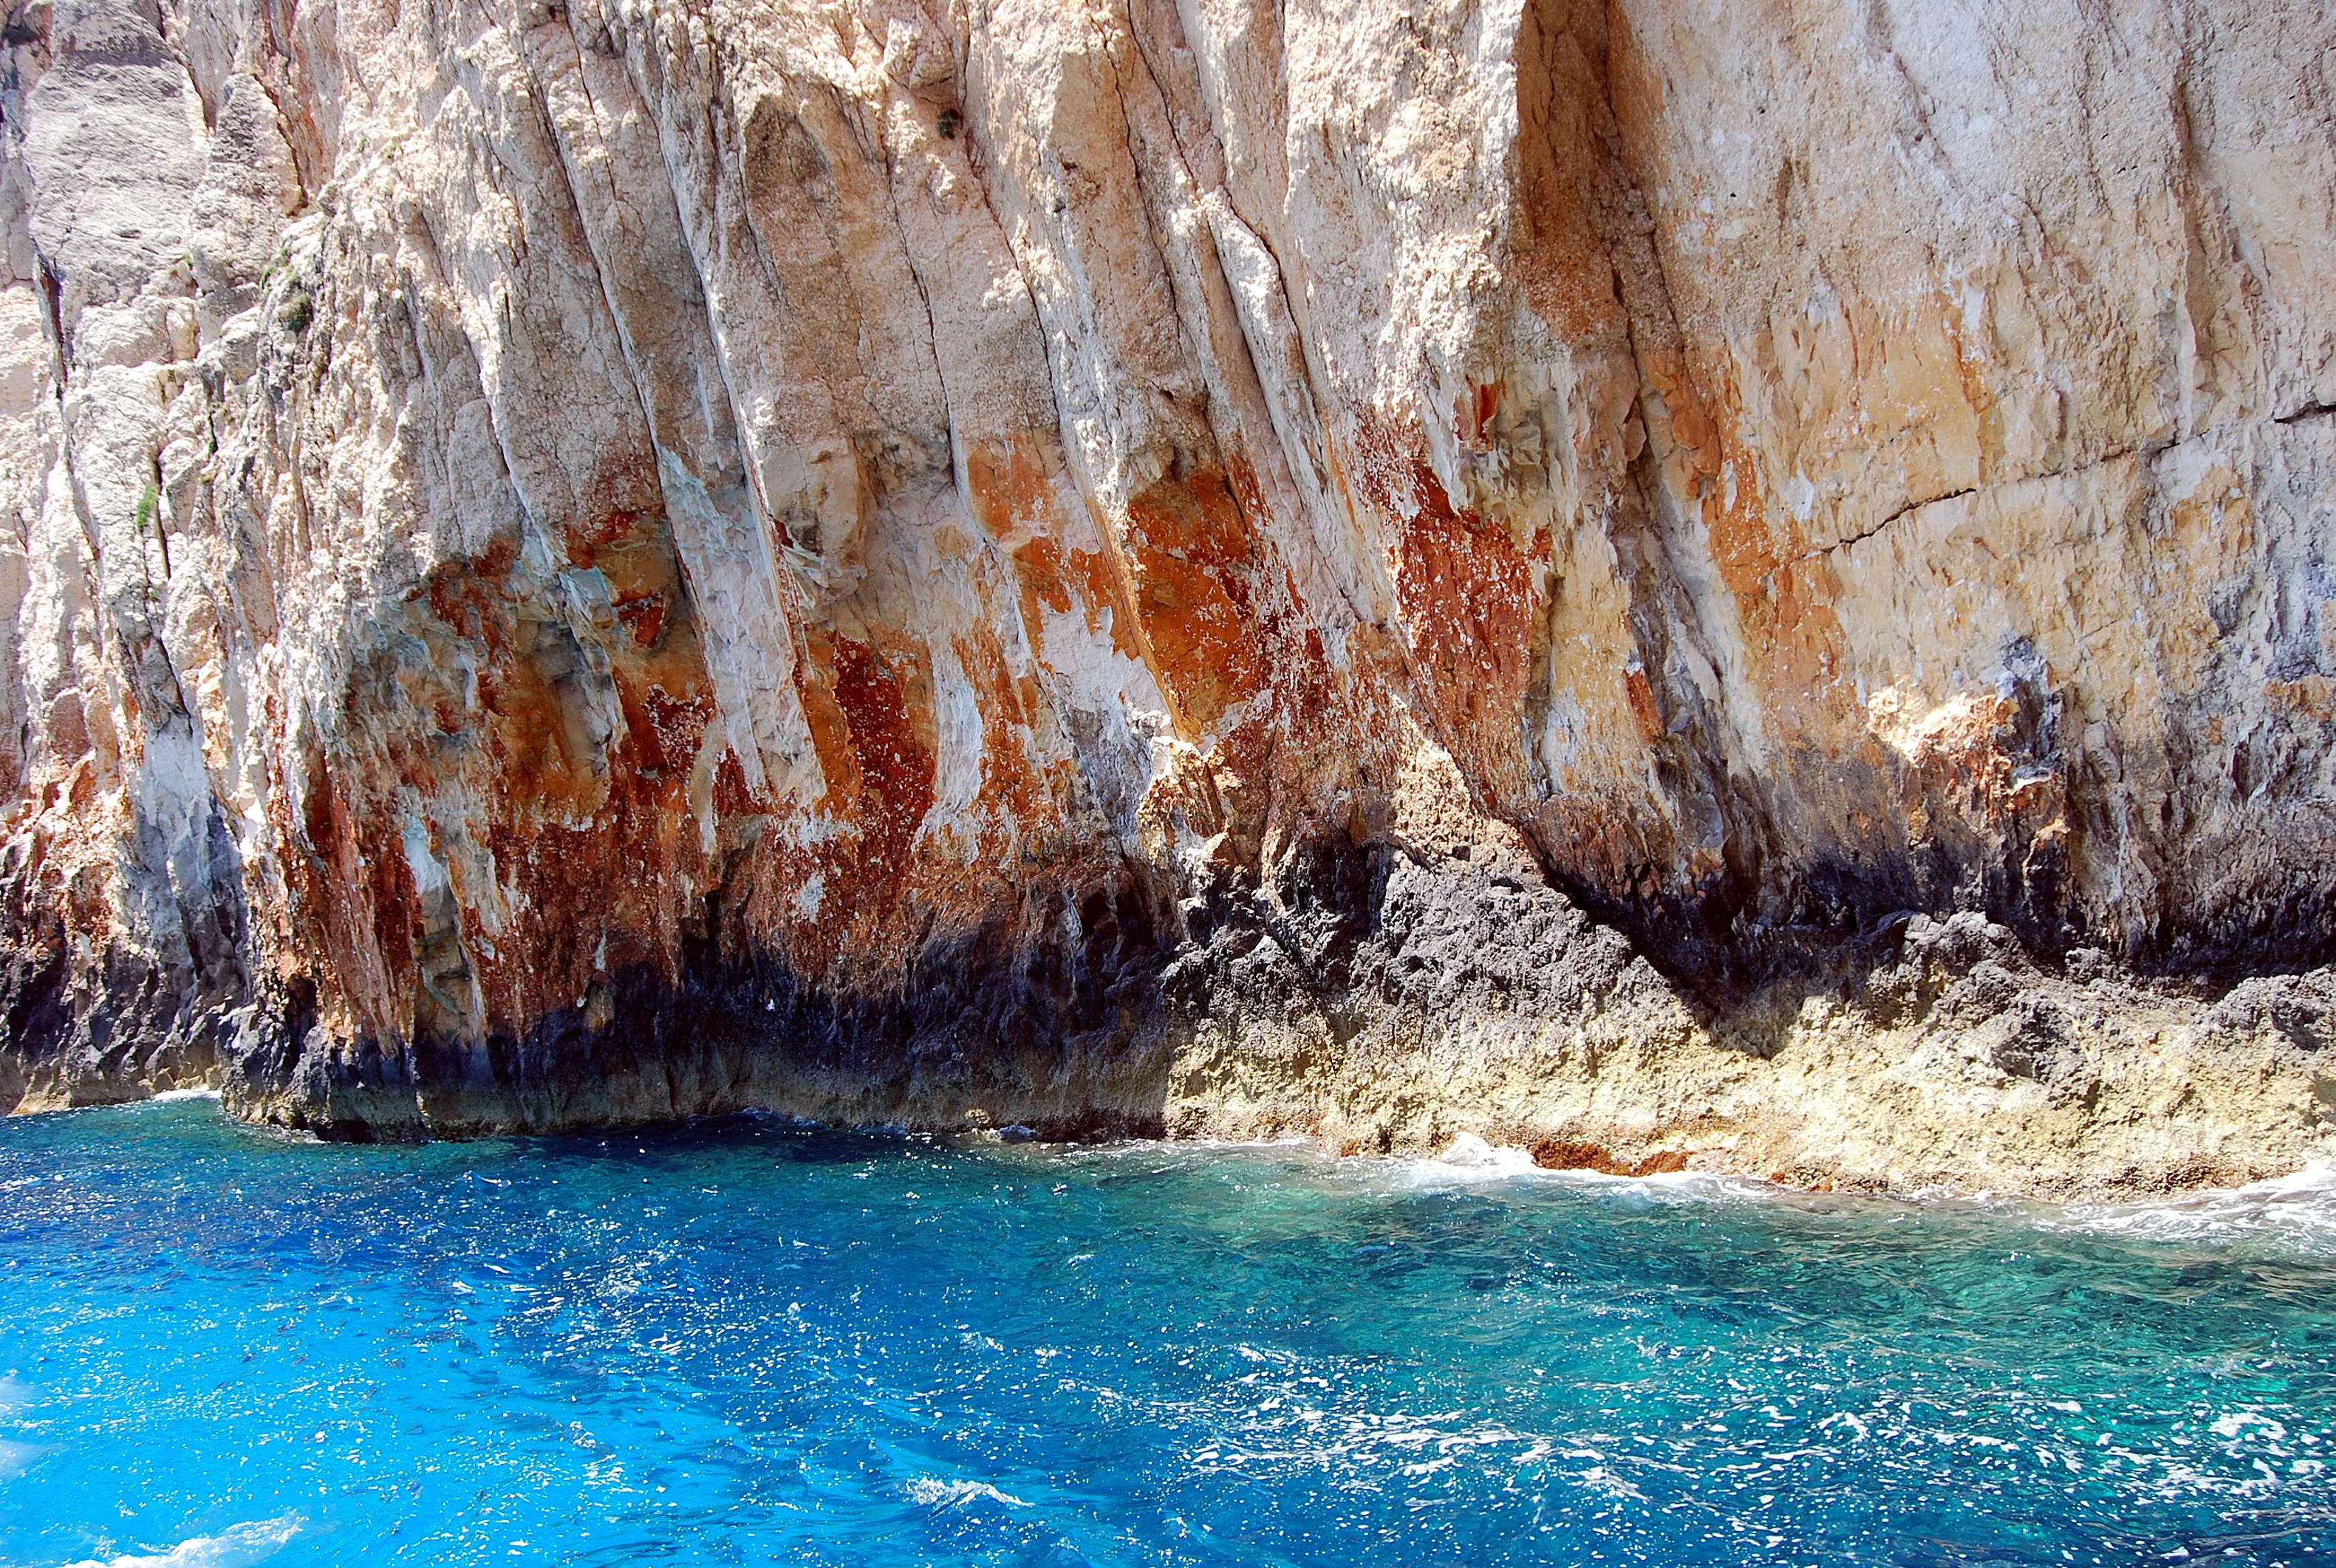
beach, sea, coast, tree, water, nature, rock, wood, view, summer, travel, formation, cliff, mediterranean, island, tourism, terrain, colors, relaxation, geology, turquoise, outcrop, holidays, escarpment, greece, beautiful, the sun, watercourse, emerald, bedrock, zakynthos, narrows, sea cave, about nature, coastal and oceanic landforms